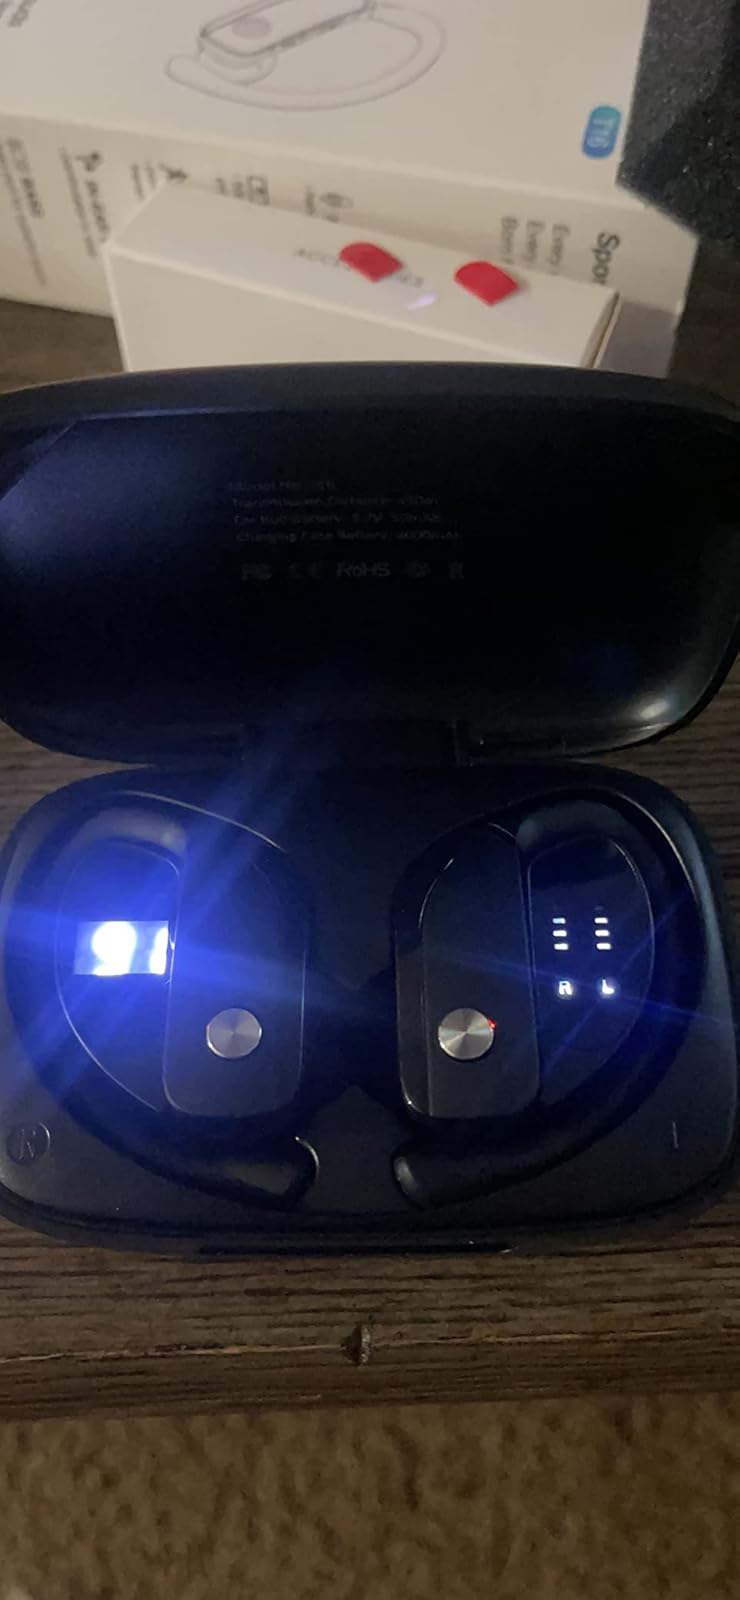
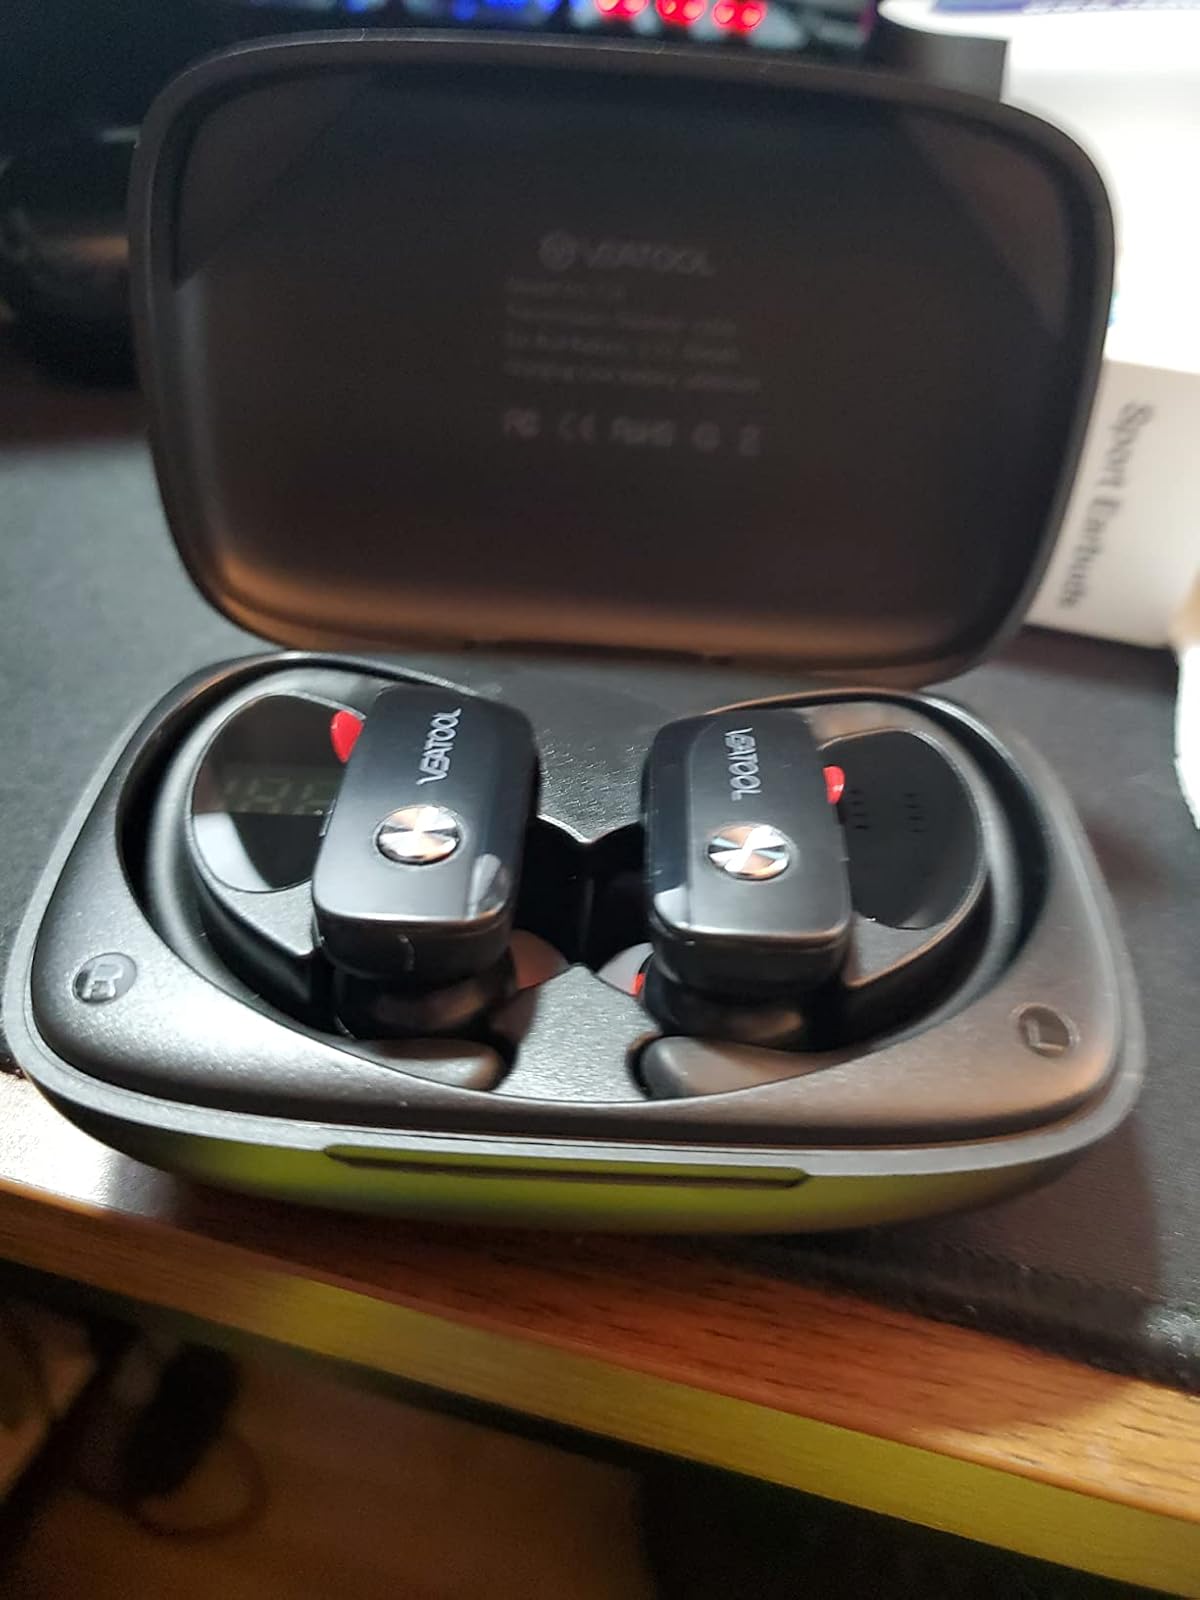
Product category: earbuds
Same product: no